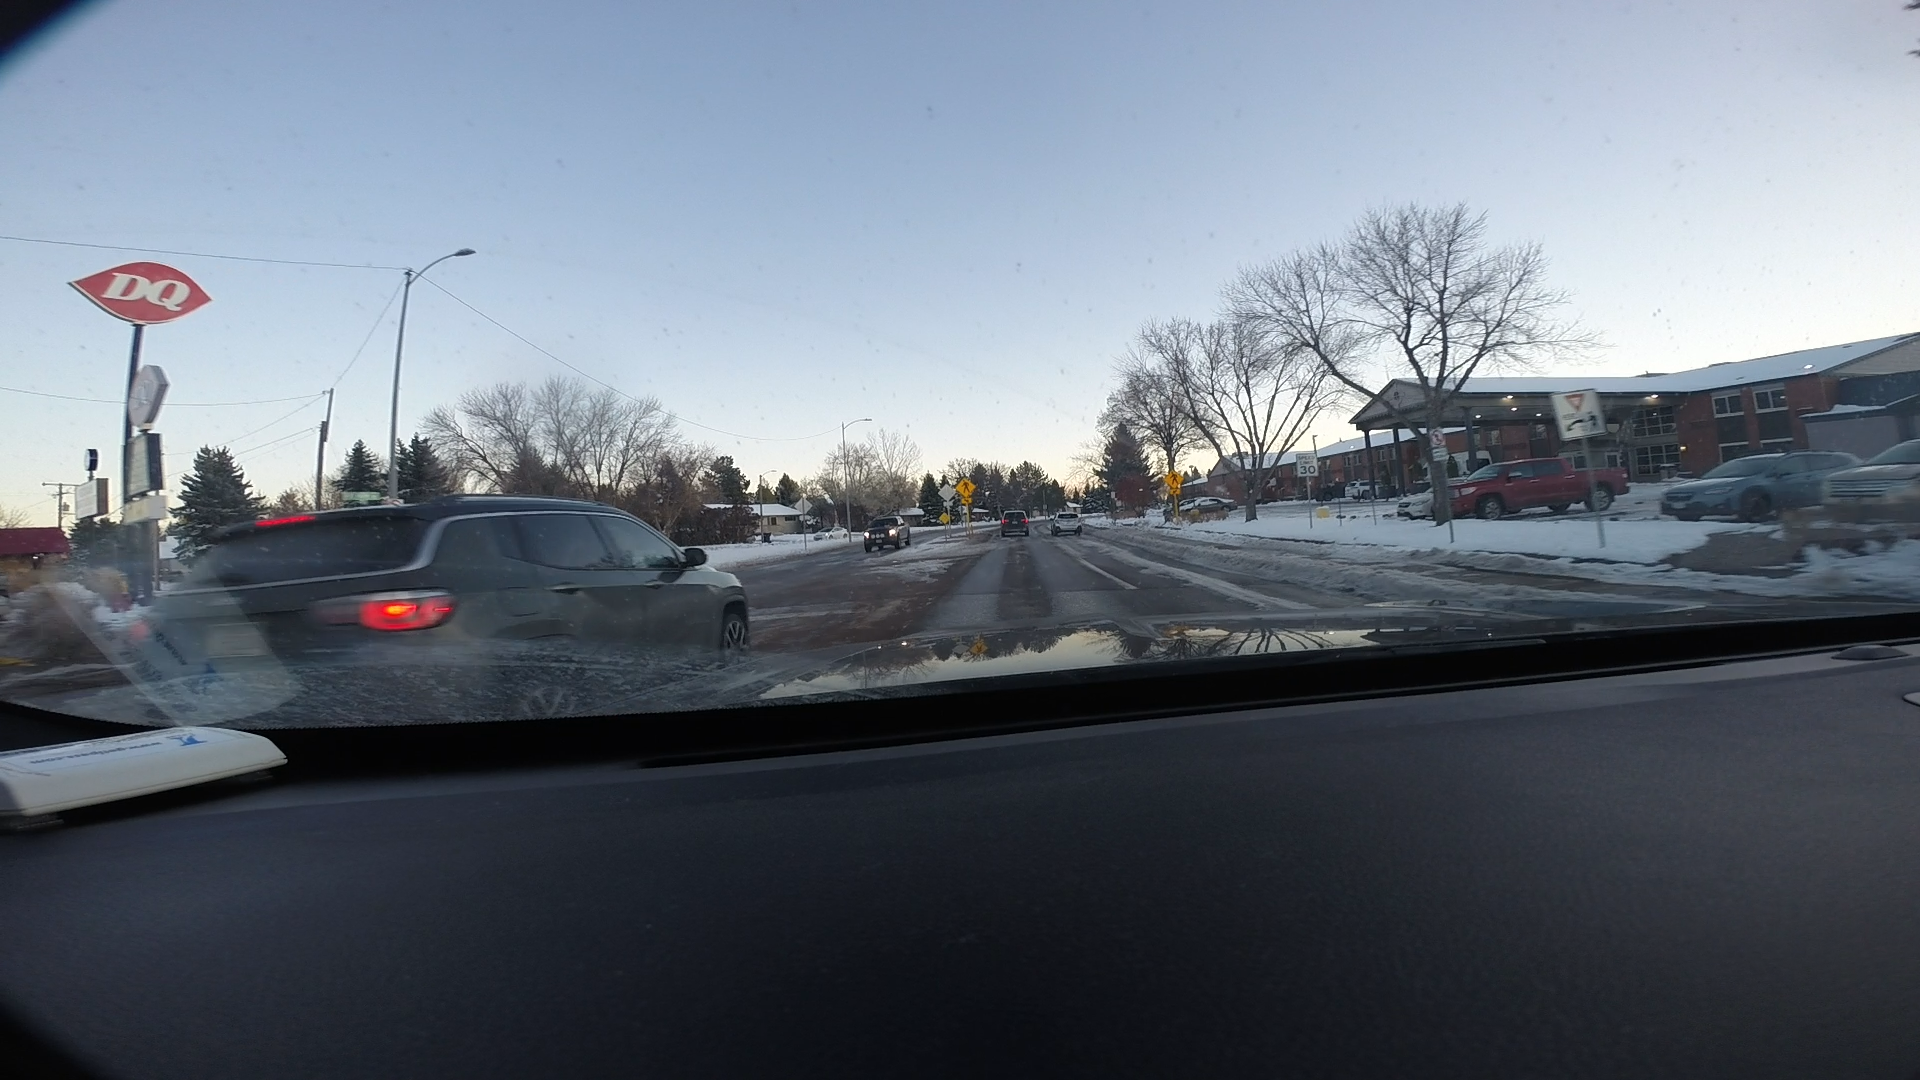
Speed limit sign label: mph30